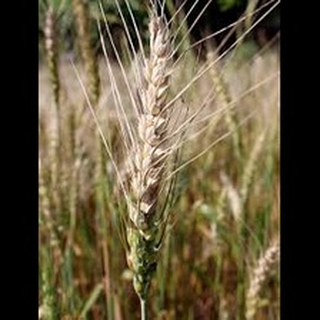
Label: wheat_blast